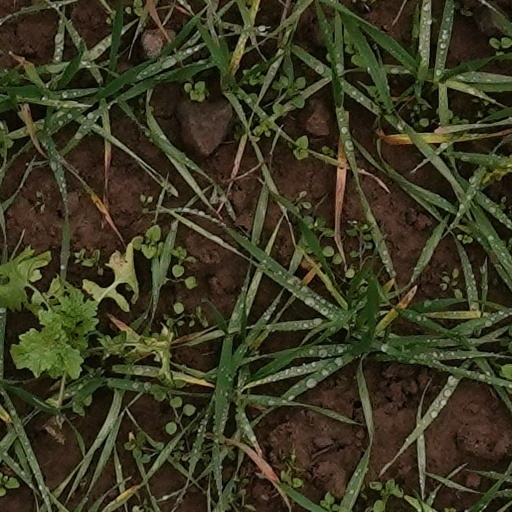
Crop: wheat